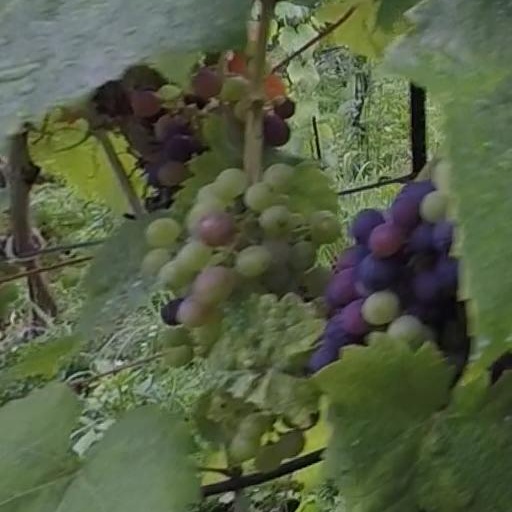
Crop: grape